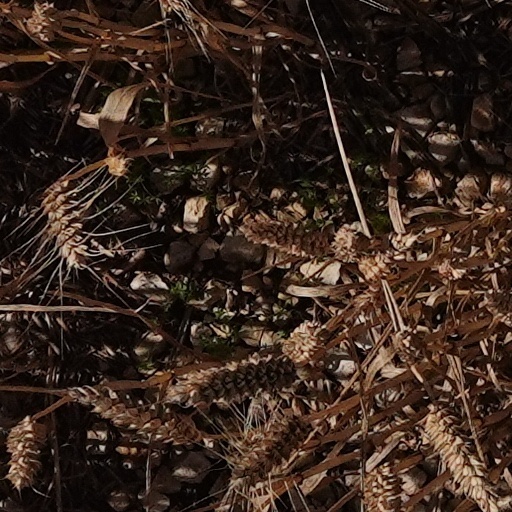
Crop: wheat